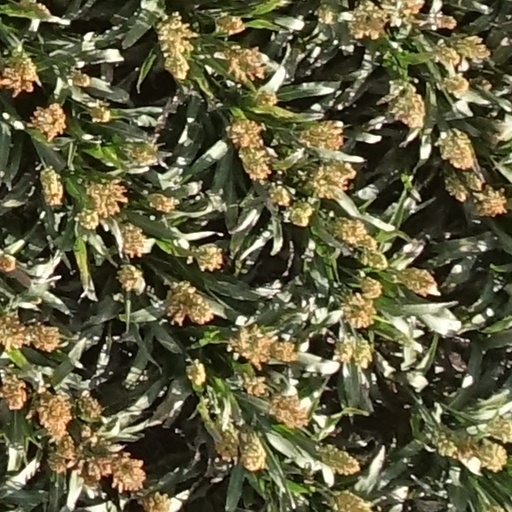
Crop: sorghum